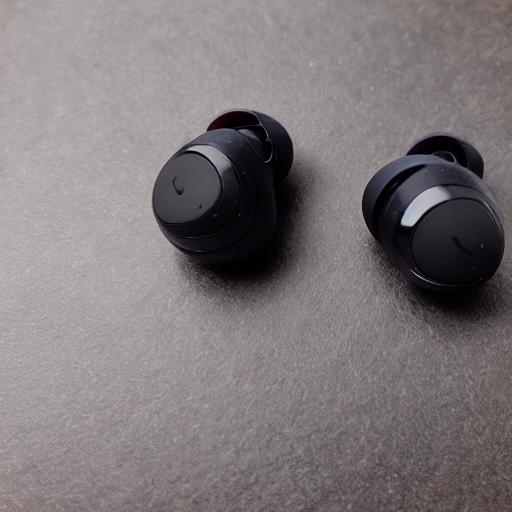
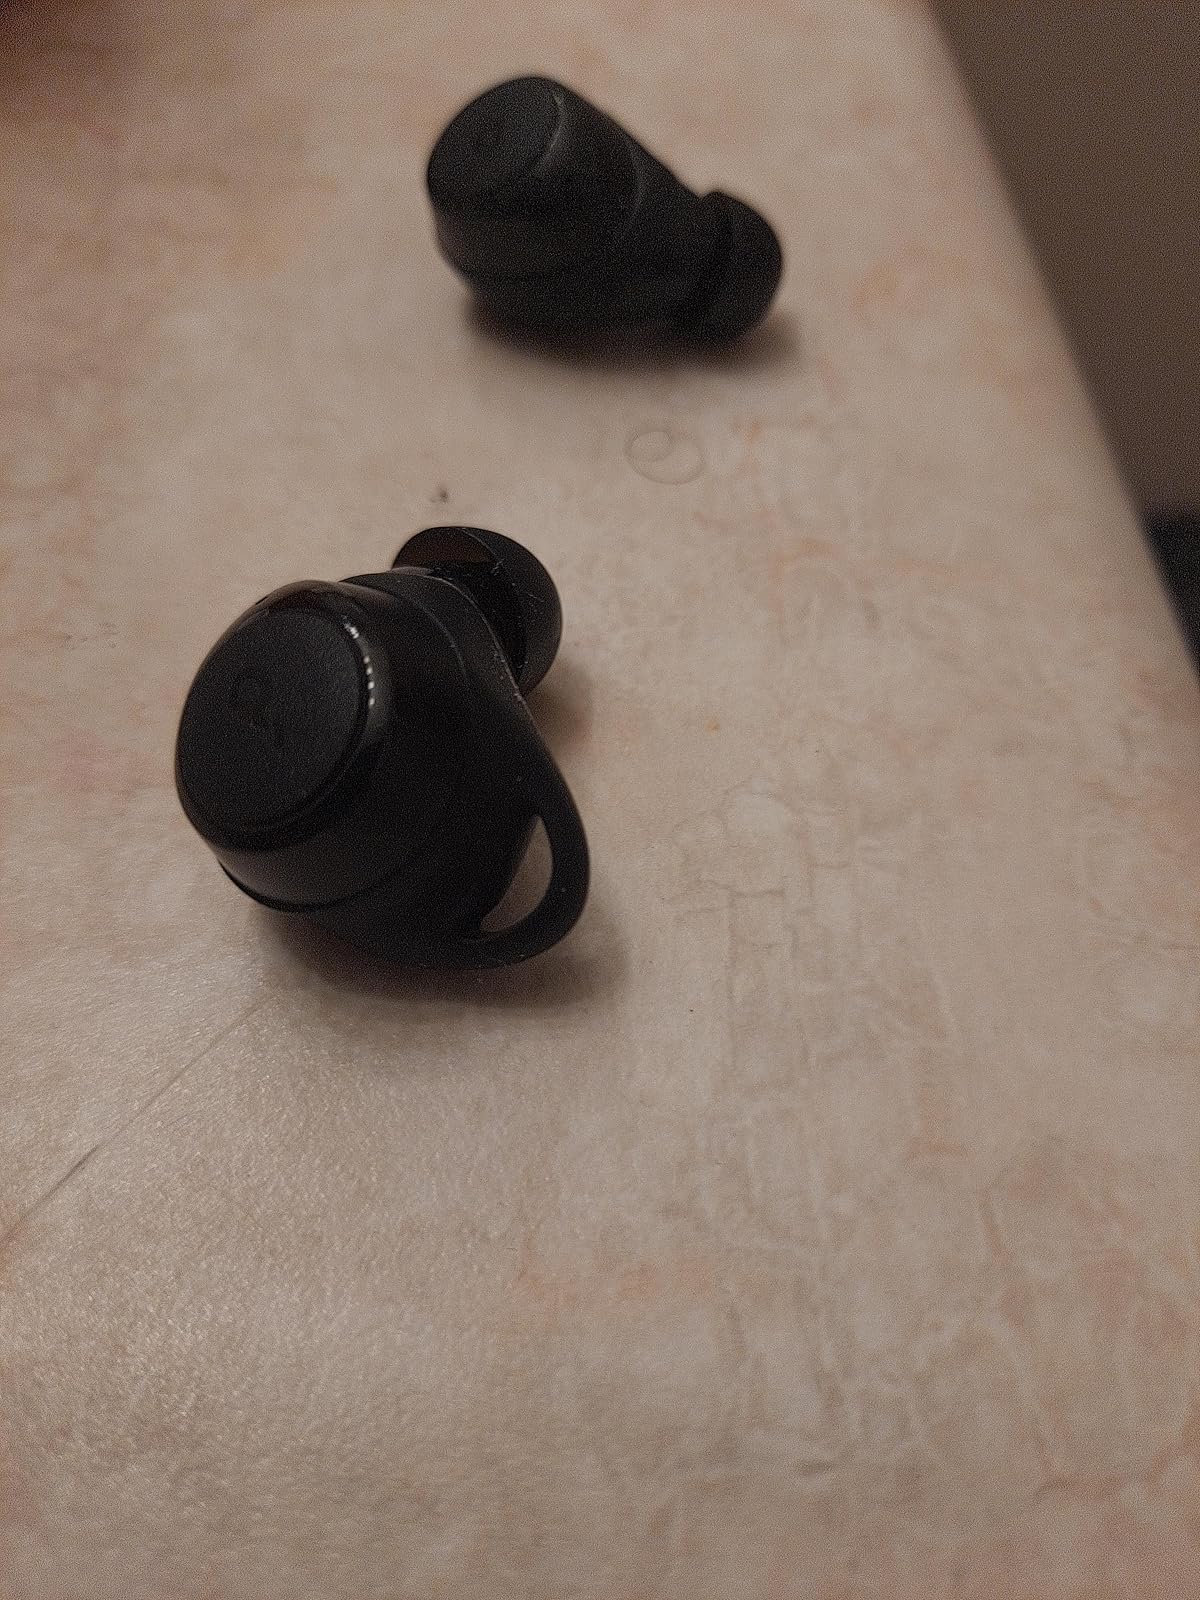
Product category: earbuds
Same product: no